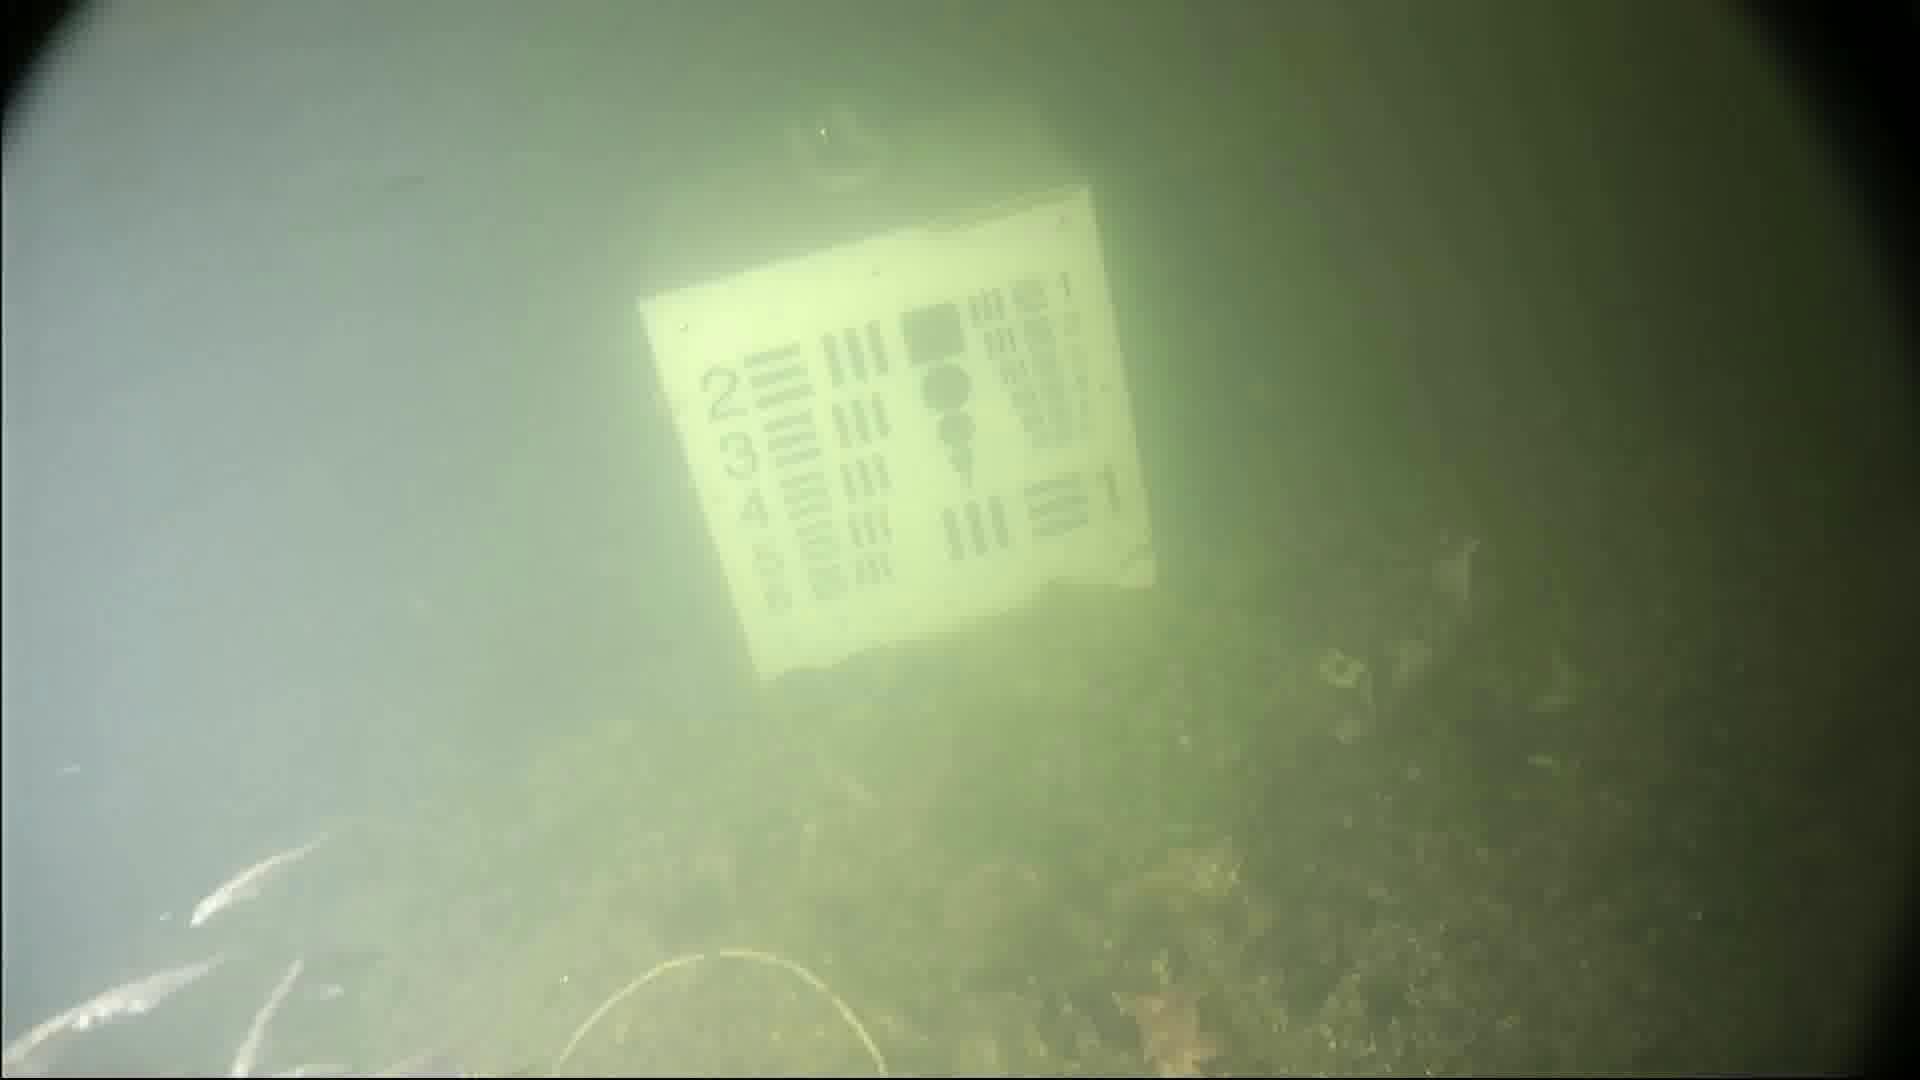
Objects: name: small_fish